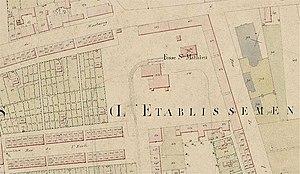
La fosse Saint-Mathieu ou n° 1 de la Compagnie des mines de Douchy était un charbonnage constitué d'un seul puits situé à Lourches, Nord, Nord-Pas-de-Calais, France.
La fosse Saint-Mathieu ou nᵒ 1 de la Compagnie des mines de Douchy est un ancien charbonnage du Bassin minier du Nord-Pas-de-Calais, situé à Lourches. La fosse est commencée en 1833 sous l'impulsion de Charles Mathieu. Des corons sont bâtis à proximité de la fosse, ainsi que les grands bureaux, l'église, et la maison du directeur de la compagnie. Un monument est inauguré en l'honneur de ce premier directeur en 1900. La fosse cesse d'extraire en 1924, elle est utilisée pour assurer l'aérage de la fosse Schneider.